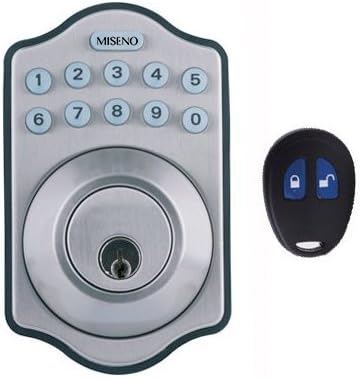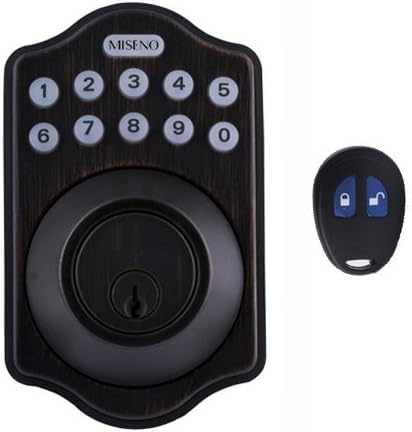
Miseno MHDWMKPD Maximum Grade Keypad Deadbolt Set with LED Button Pad and Keycha, Satin Nickel
Category: Tools & Home Improvement
Miseno, MHDWMKPD, Keyless Entry, Maximum Grade, Deadbolt, Electronic, We have had this for about three months and wonder how we got along without it! I hate digging out a key from my purse - Cindy I love it. I live in a condo and many of my neighbors want to get them now - bob263 To read more customer reviews, please visit the Reviews section on this page. Lifetime Warranty Miseno door hardware is covered under a Limited Lifetime Warranty on both form and function. Should this hardware not meet the highest quality standards we expect, you're covered for life. Premium Finishes Miseno hardware is constructed with the finest finishes available, that are designed to match a variety of plumbing, lighting and hardware fixtures. That way you can maintain a consistent look throughout your home. Features an auto-locking function to enhance security and convenience Solid brass 1 deadbolt features a hardened steel core and anti-theft roller ball Disposable key-code provided for one time access Keypad features LED illumination Included remote control keychain with lock and unlike functions Miseno warrants all electrical components for a year after installation Features an adjustable latch for ease of installation Both square and radius-corner latch faceplates are included - customer preference in design All hardware required for mounting is included 3 hours fire rating certified Door Thickness: 1-3/8 - 1-3/4 (the measurement of the physical thickness of the door) Backset Dimension: 2-3/8 - 2-3/4 adjustable (the measurement from the edge of the door to the center of the borehole) Cross Bore: 2-1/8 (the measurement of the hole the latch operates from) Strike Plate Dimensions: 1-5/8 X 2-1/4 Cylinder: 5-pin solid brass (available in Schlage keyway or Kwikset keyway) MHDWMKPD (This Model): Single Cylinder Electronic Deadbolt MHDWMKPLLON: Keyless Entry Set Version of This Model (Lever Handle and Latch System)
Features: Type: Deadbolt - Keyless Entry | Material: Brass | Finish: Aged Bronze | Series: Maximum Grade